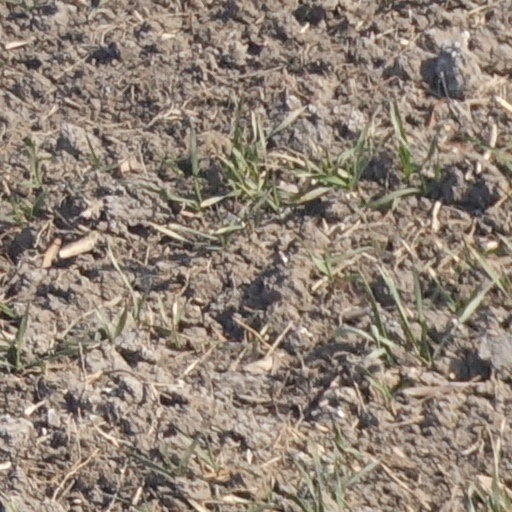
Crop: wheat